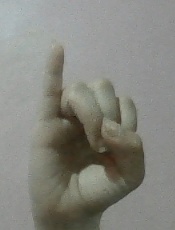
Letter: meem